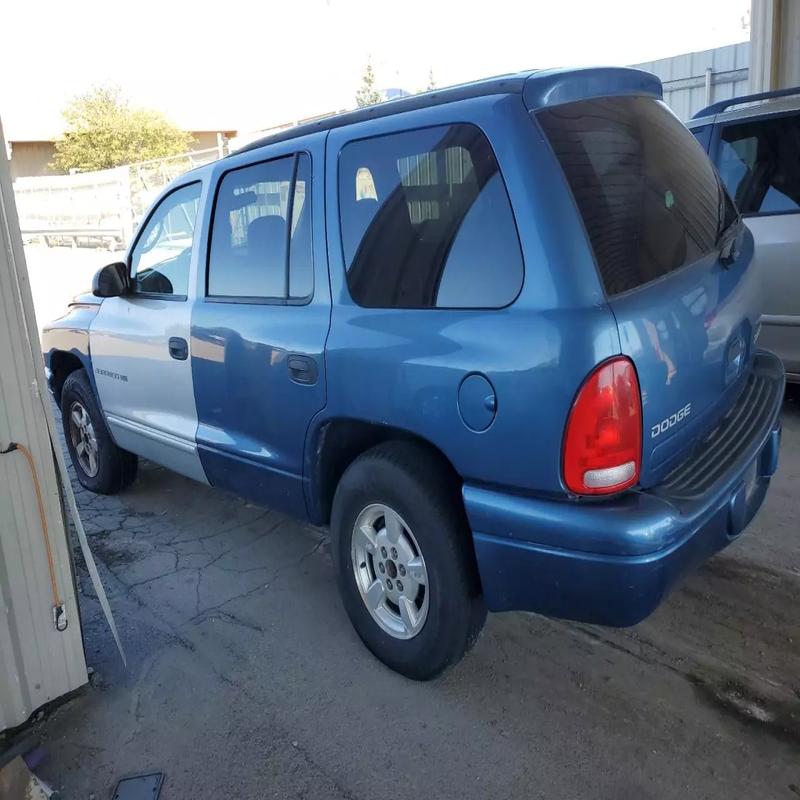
Aucun dommage détecté.
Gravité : aucun